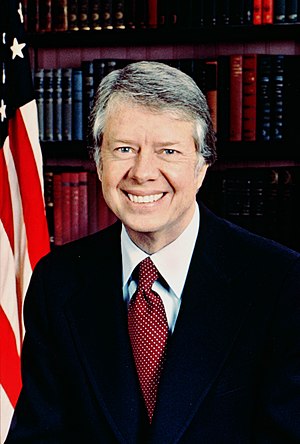
Jimmy Carter
James Earl Carter, Jr. er en amerikansk politiker fra Demokraterne og nobelprismodtager. Han var USA's præsident fra 1977 til 1981, og inden det guvernør i Georgia 1971 til 1975. Han modtog Nobels fredspris i 2002.